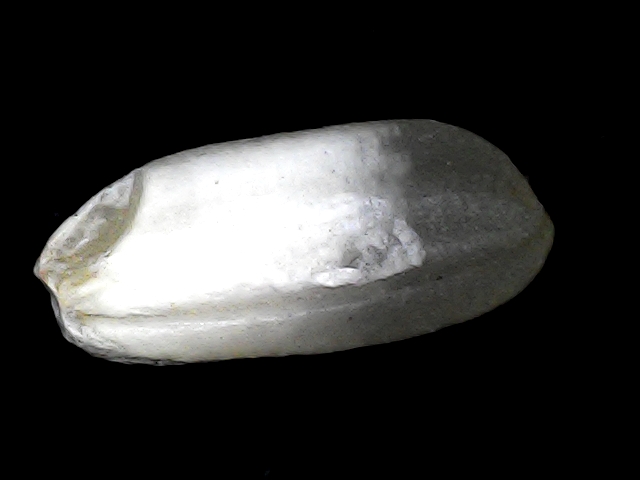
Rice variety: BD52